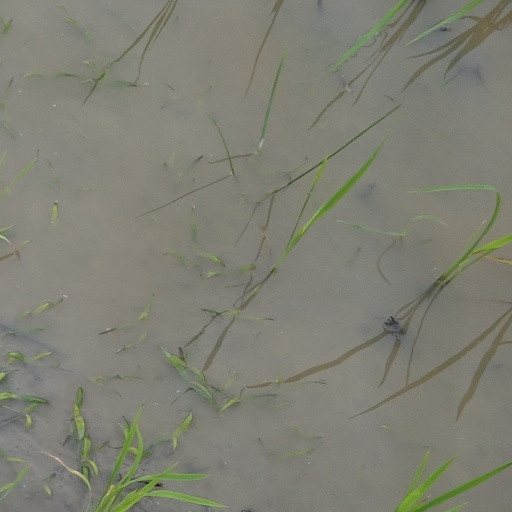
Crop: rice